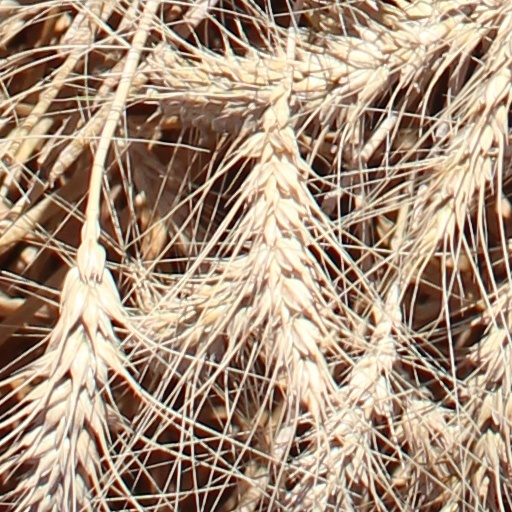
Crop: wheat